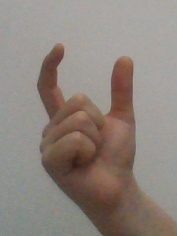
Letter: nun